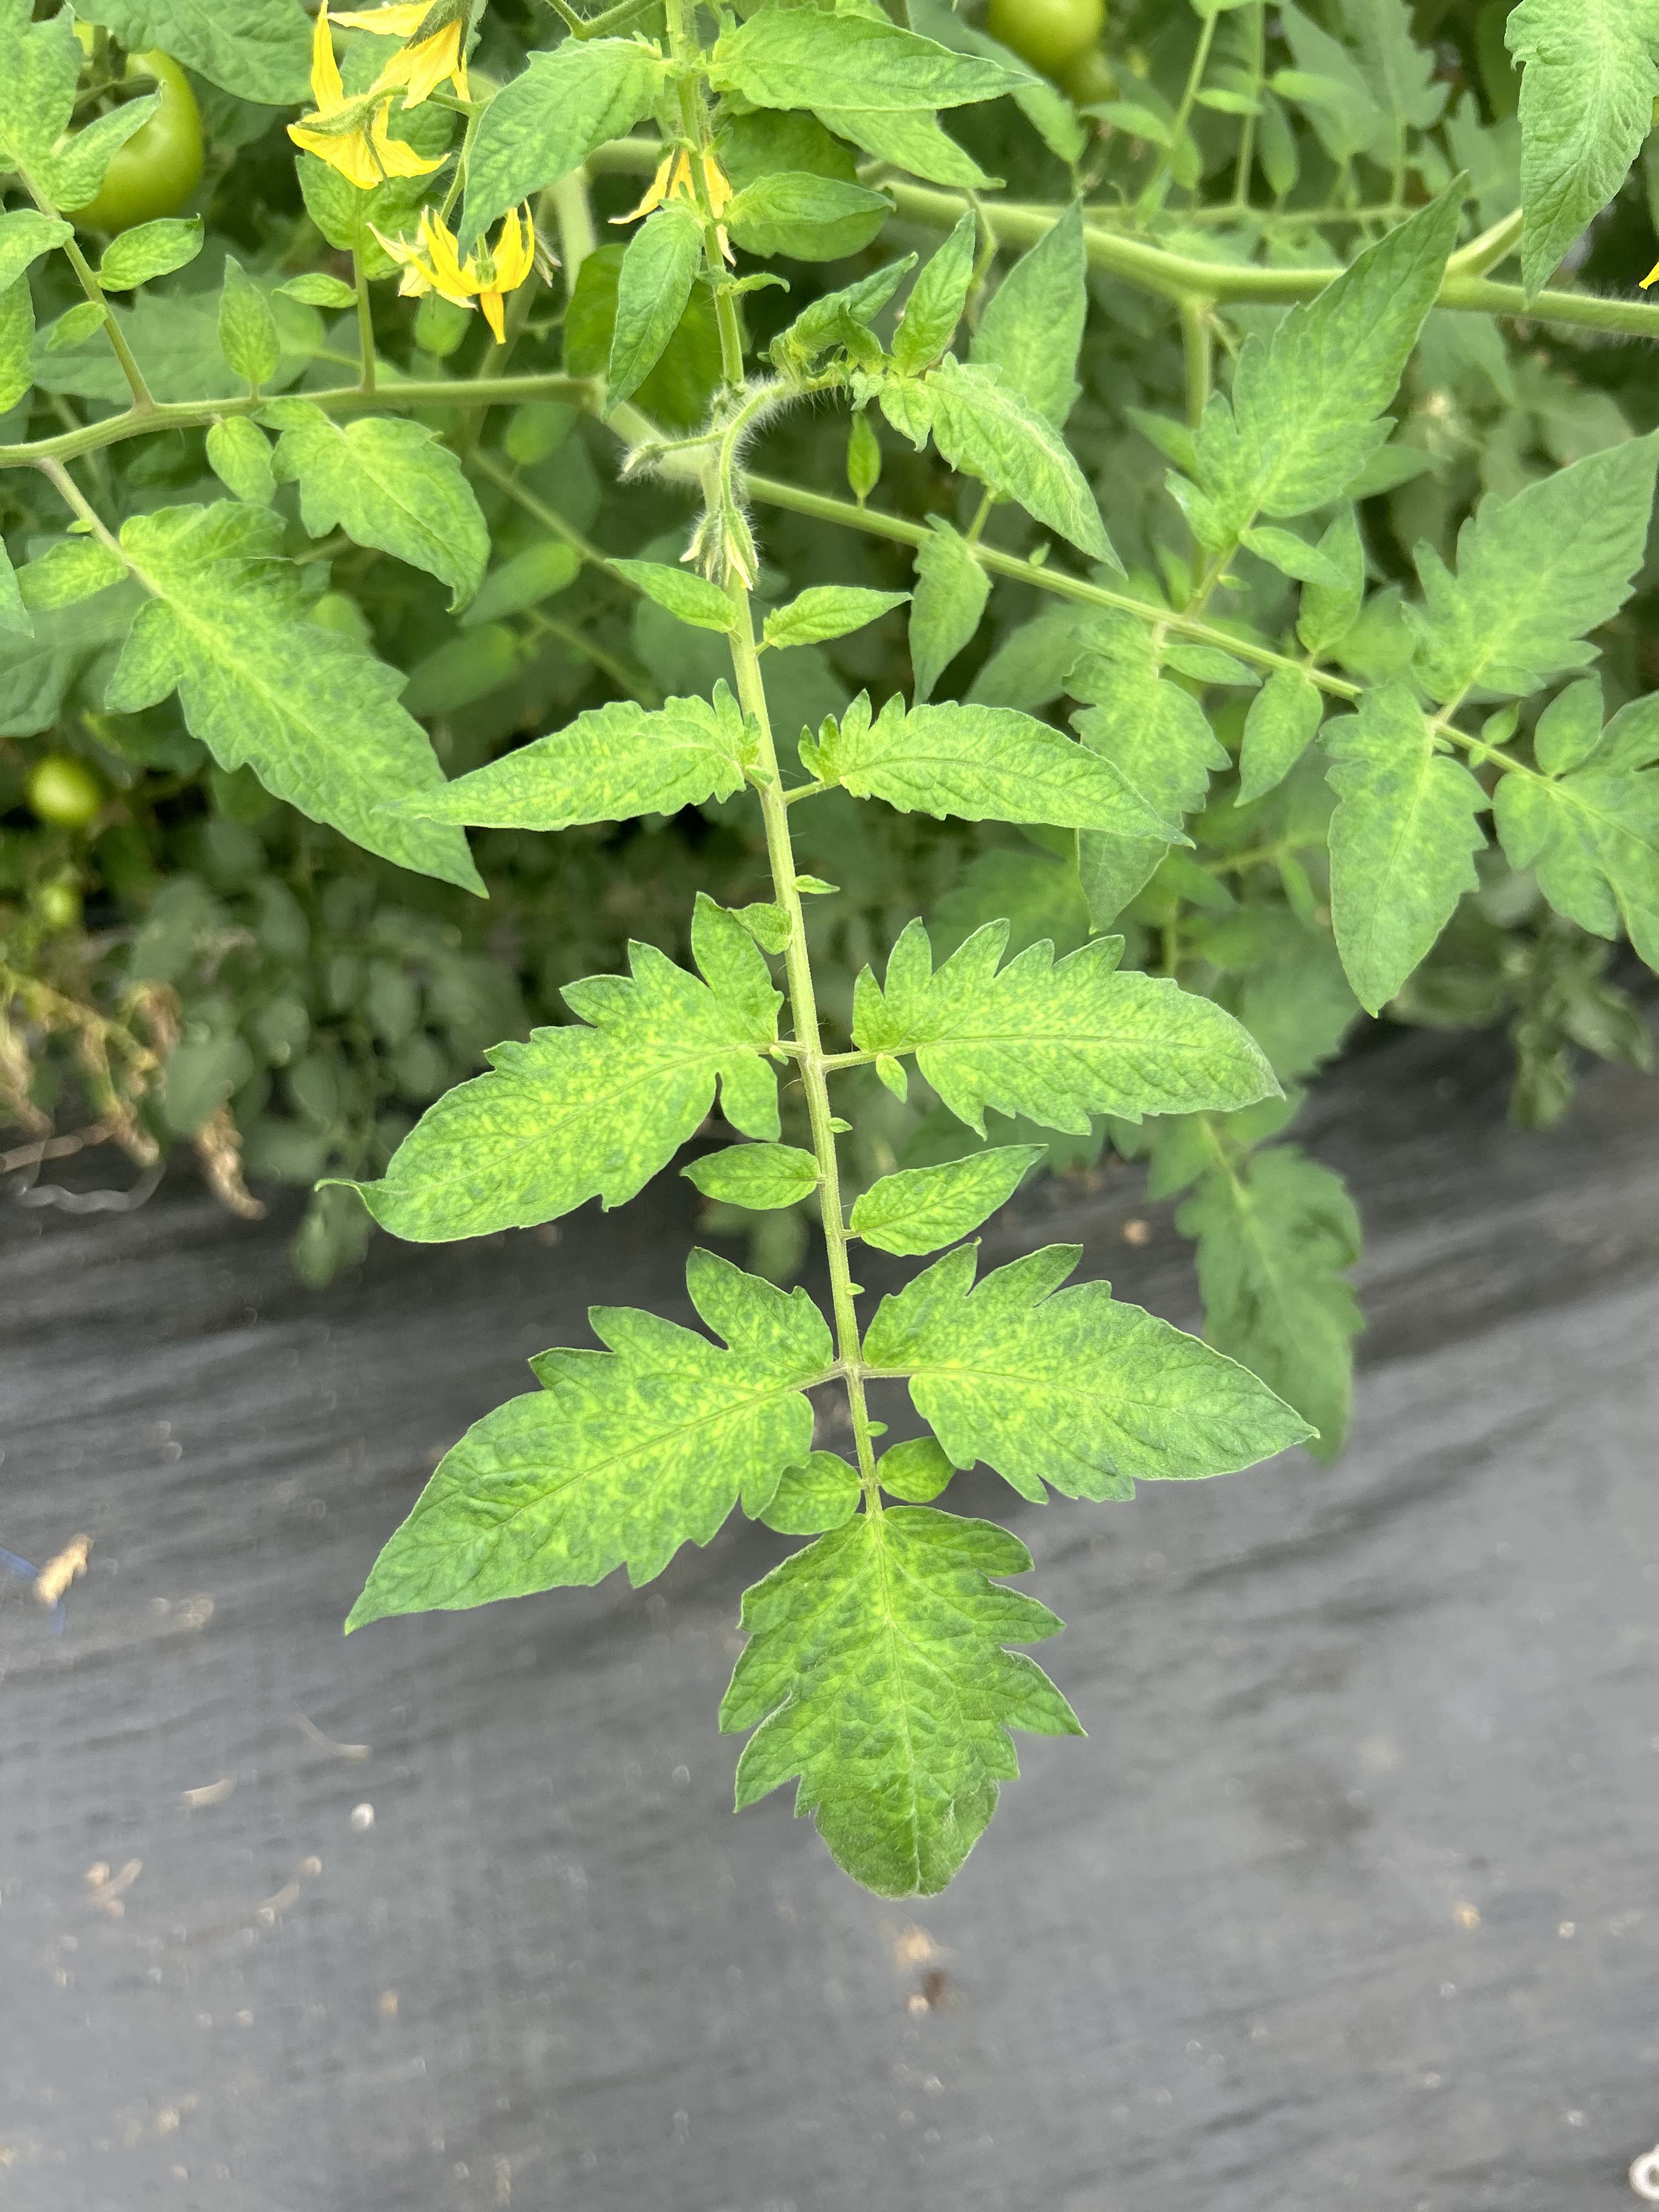
Disease: Viral